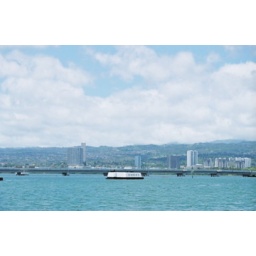
bridge over once troubled water